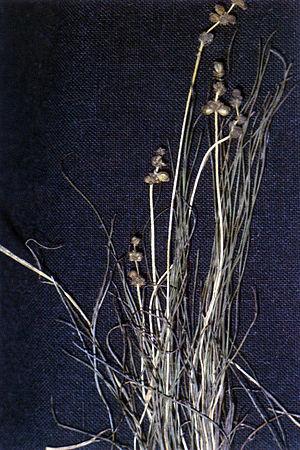
Cette liste de Tracheophyta de Bosnie-Herzégovine, ainsi que d’espèces introduites est un aperçu incomplet d’espèces de mousses, de fougères, de gymnospermes et d’angiospermes citées dans la littérature disponible en langues bosniaque, croate, serbe et serbo-croate. Cet aperçu n’inclue pas des espèces cultivées ni celles occasionnellement introduites.